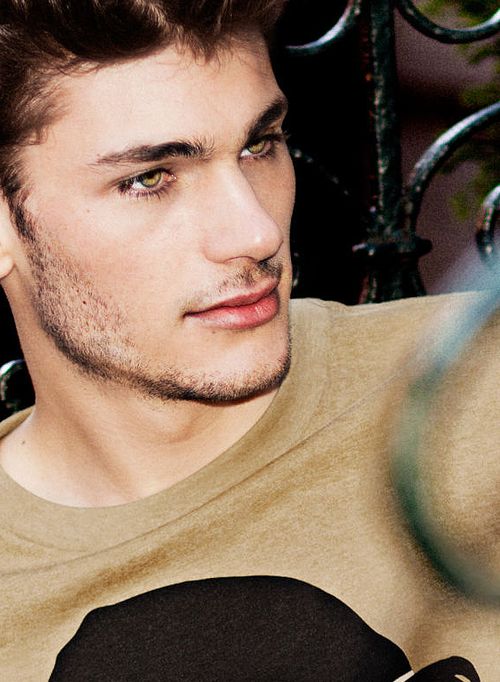
Portrait style: Real Portrait